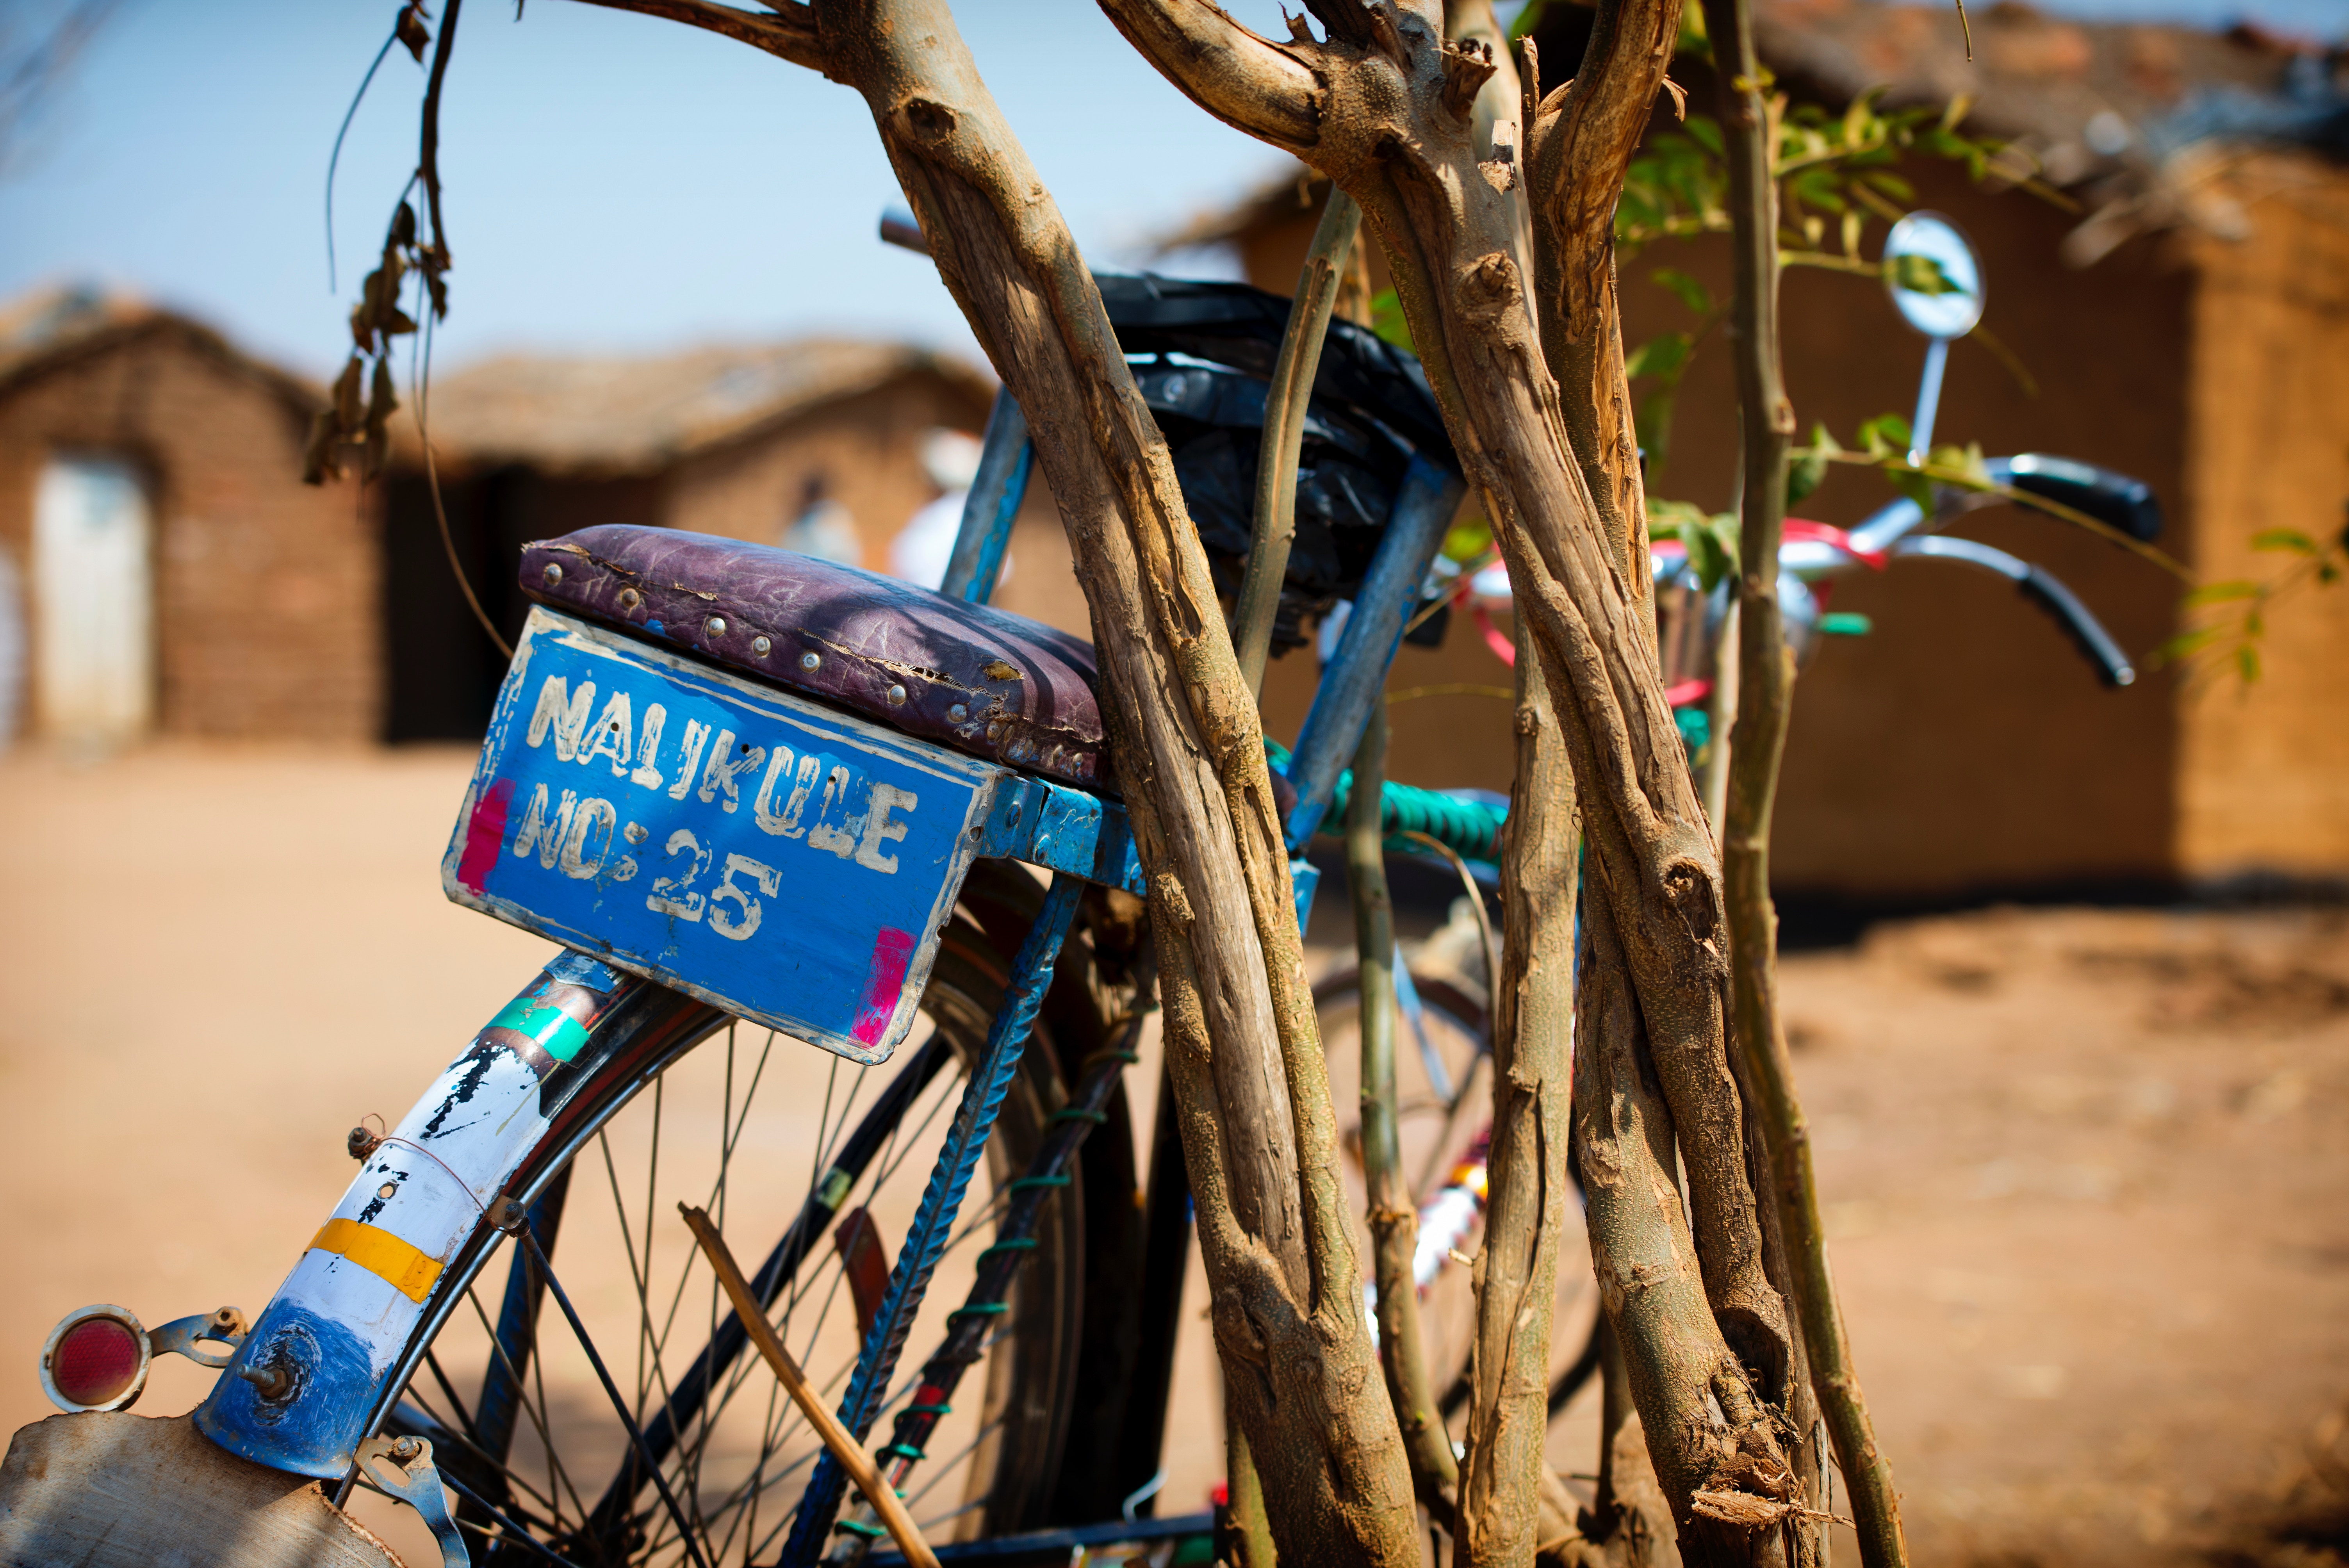
tree, flower, bicycle, bike, spring, color, nalikule, mud guard